The Human Centipede (First Sequence)

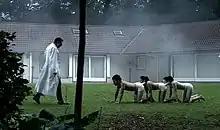
Heiter attempts to "train" his completed human centipede. The use of bandages in "The Human Centipede" allowed the filmmakers to imply a more graphic and disturbing idea than is actually shown on screen.

"The Human Centipede" contains relatively few gory images; little of the surgical procedure is depicted directly, no excrement is shown on screen, and according to Kim Newman in "Empire", it is "never quite as outrageous as it threatens to be." Six stated that he wanted the film to be as authentic as possible and claimed to have consulted a Dutch surgeon during the creation and filming process, resulting in the film being "100% medically accurate." Six said that the surgeon initially wanted nothing to do with his film, as he felt Six was "crazy" and the idea had "nothing to do with medical science." However, the surgeon changed his mind and decided that he liked the idea, and so came up with a method of creating a human centipede. Six has claimed that the central and rear members of the centipede could survive for years by supplementing their diet with an IV drip. The special effects team was led by Rob and Erik Hillenbrink, father and son. They designed the final composition of the centipede from sketches provided by the consulting surgeon. The actors who made up the centipede wore hardened underwear, compared by Yennie to shorts, which had a rubber grip for the actors to wear, and for the actor behind to bite, creating the illusion of the mouth-to-anus connection. Six kept secret how the centipede would be formed as long as possible, and Yennie claimed that even her make-up artist did not know, asking Yennie what kind of "suit" the actors would be wearing.